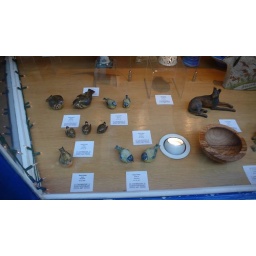
stoneware birds in cca window